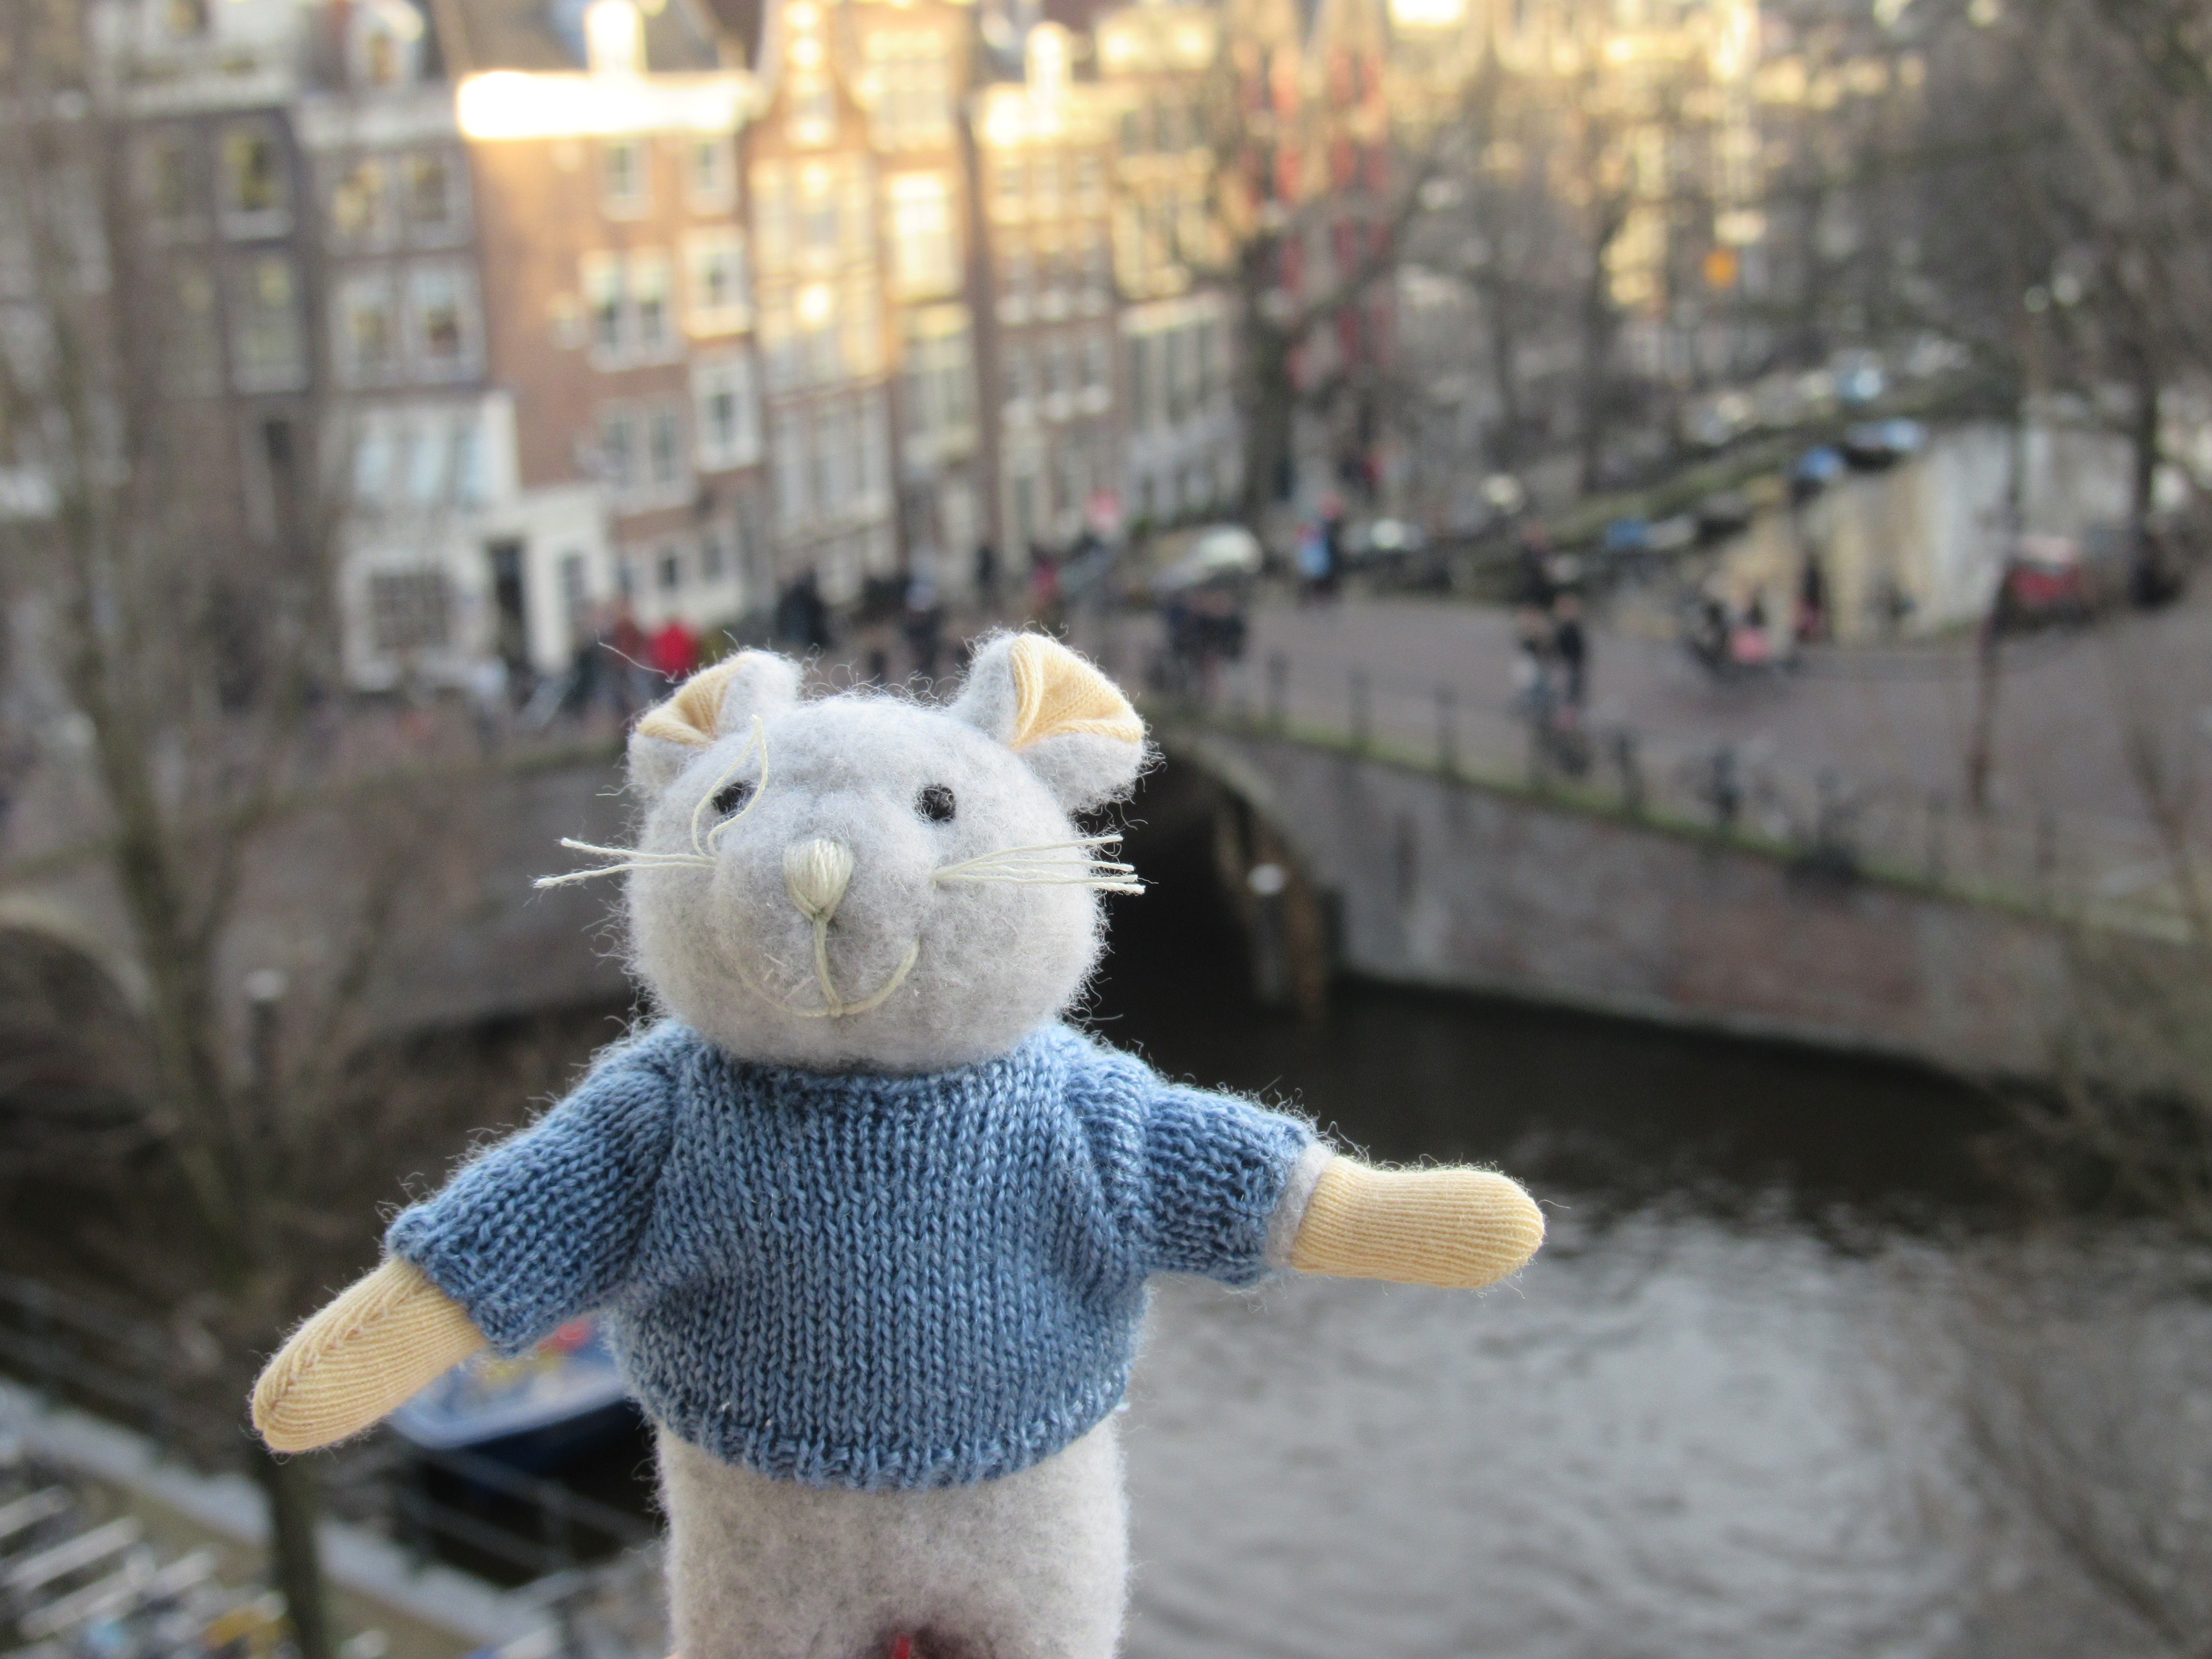
winter, europe, mammal, toy, teddy bear, art, amsterdam, netherlands, stuffed toy